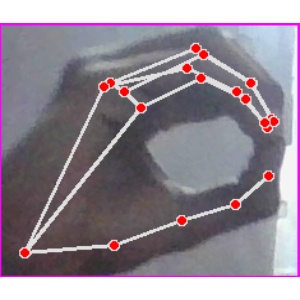
अक्षर: ठ